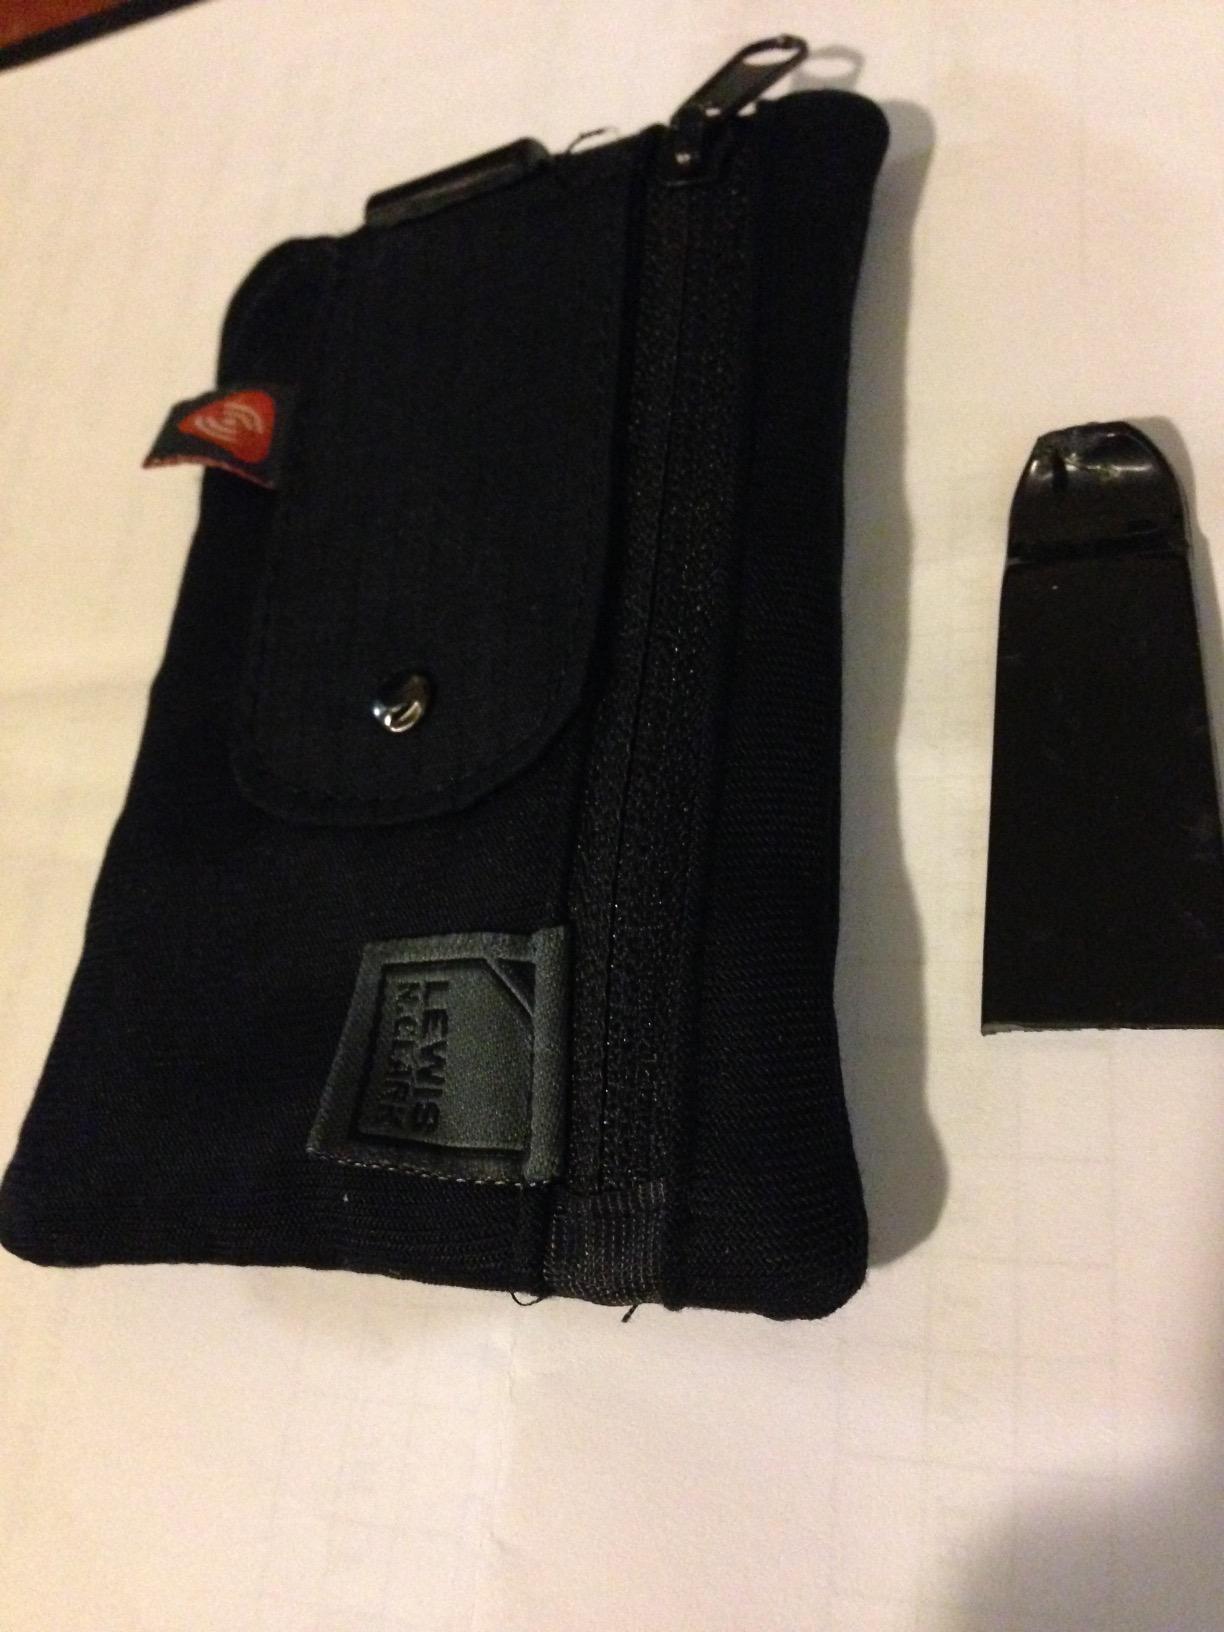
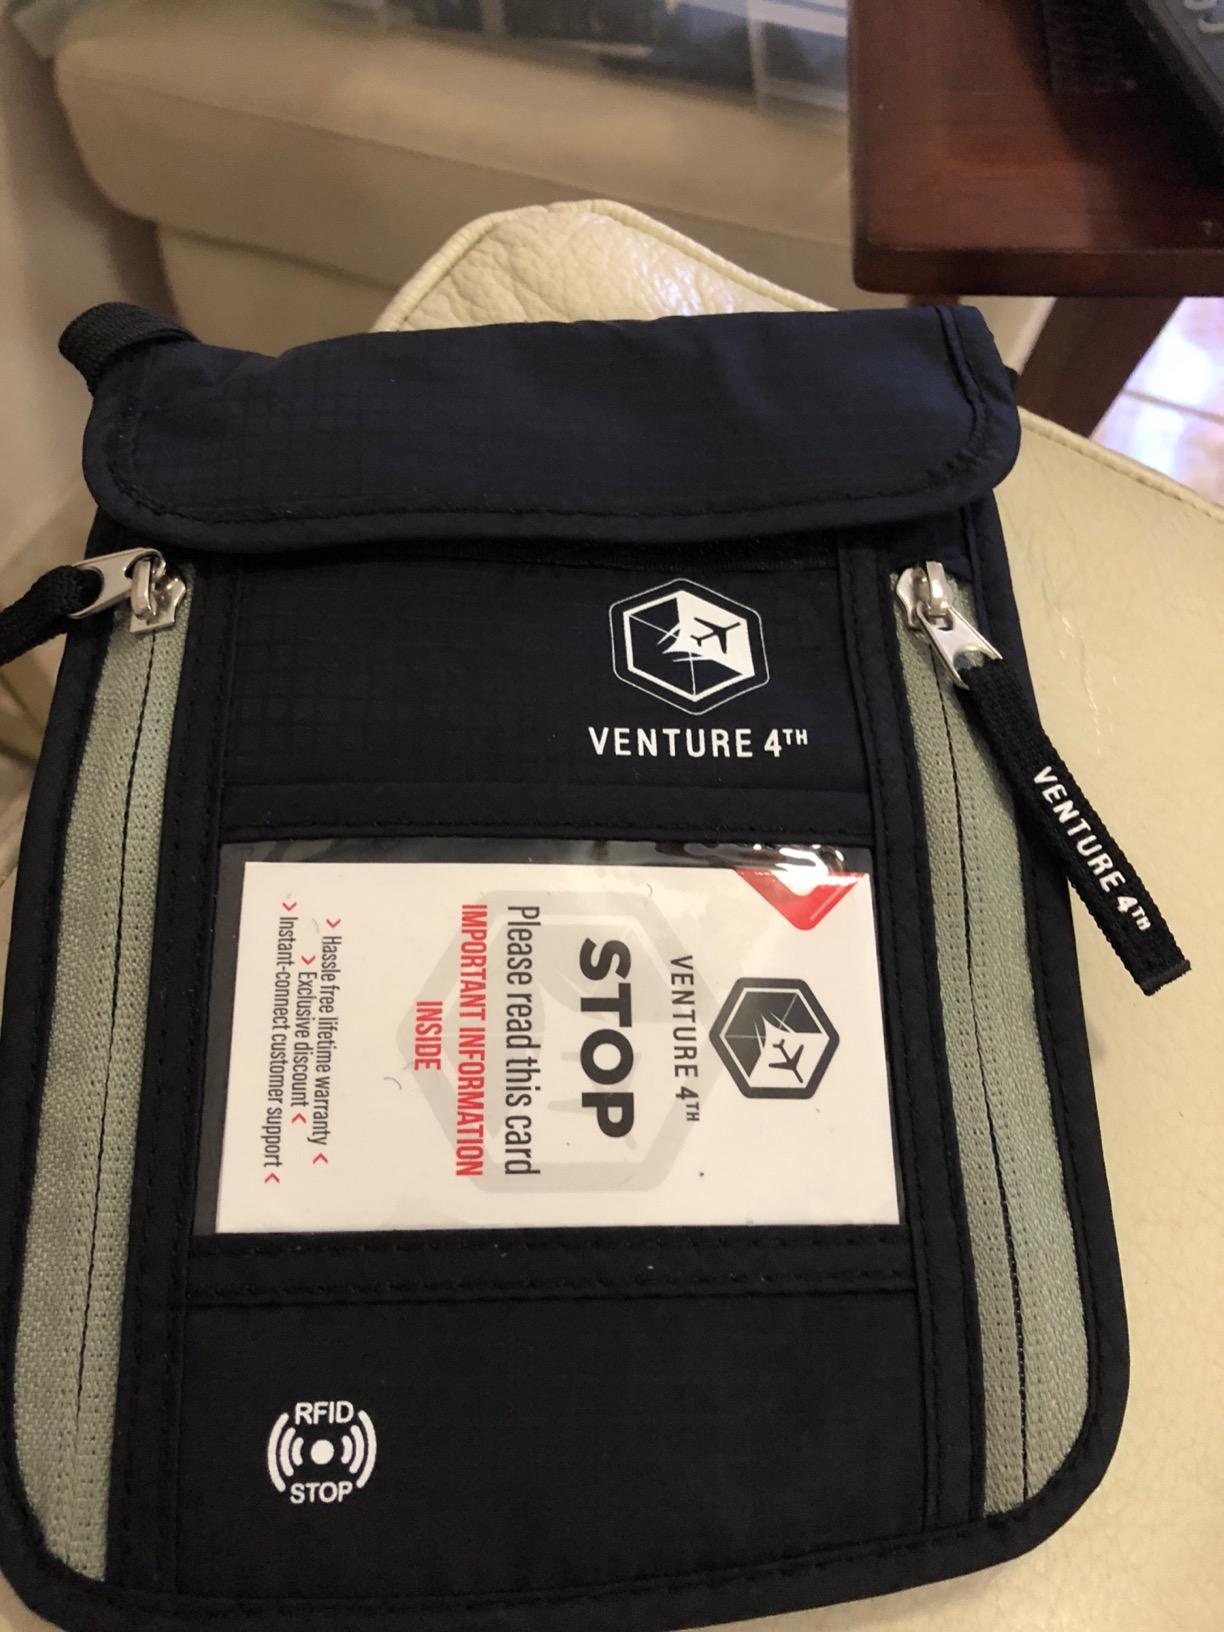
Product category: accessories_wallet
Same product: no